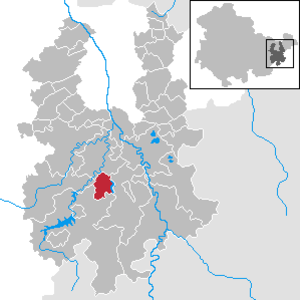
Hohenleuben est une petite ville de Thuringe, située dans l'arrondissement de Greiz. Elle est le siège de la Communauté d'administration Leubatal.